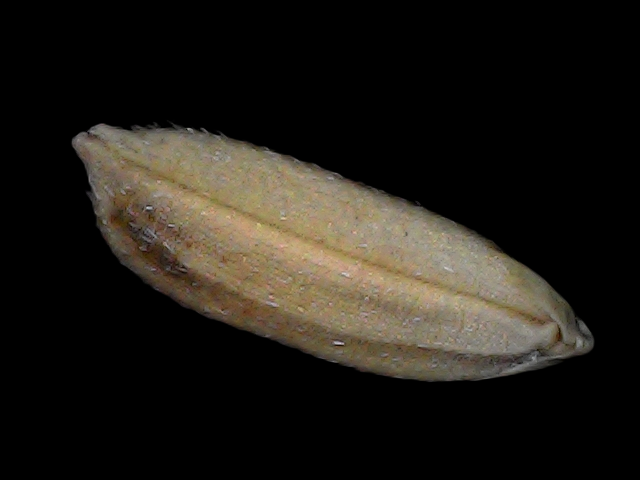
Rice variety: Br22